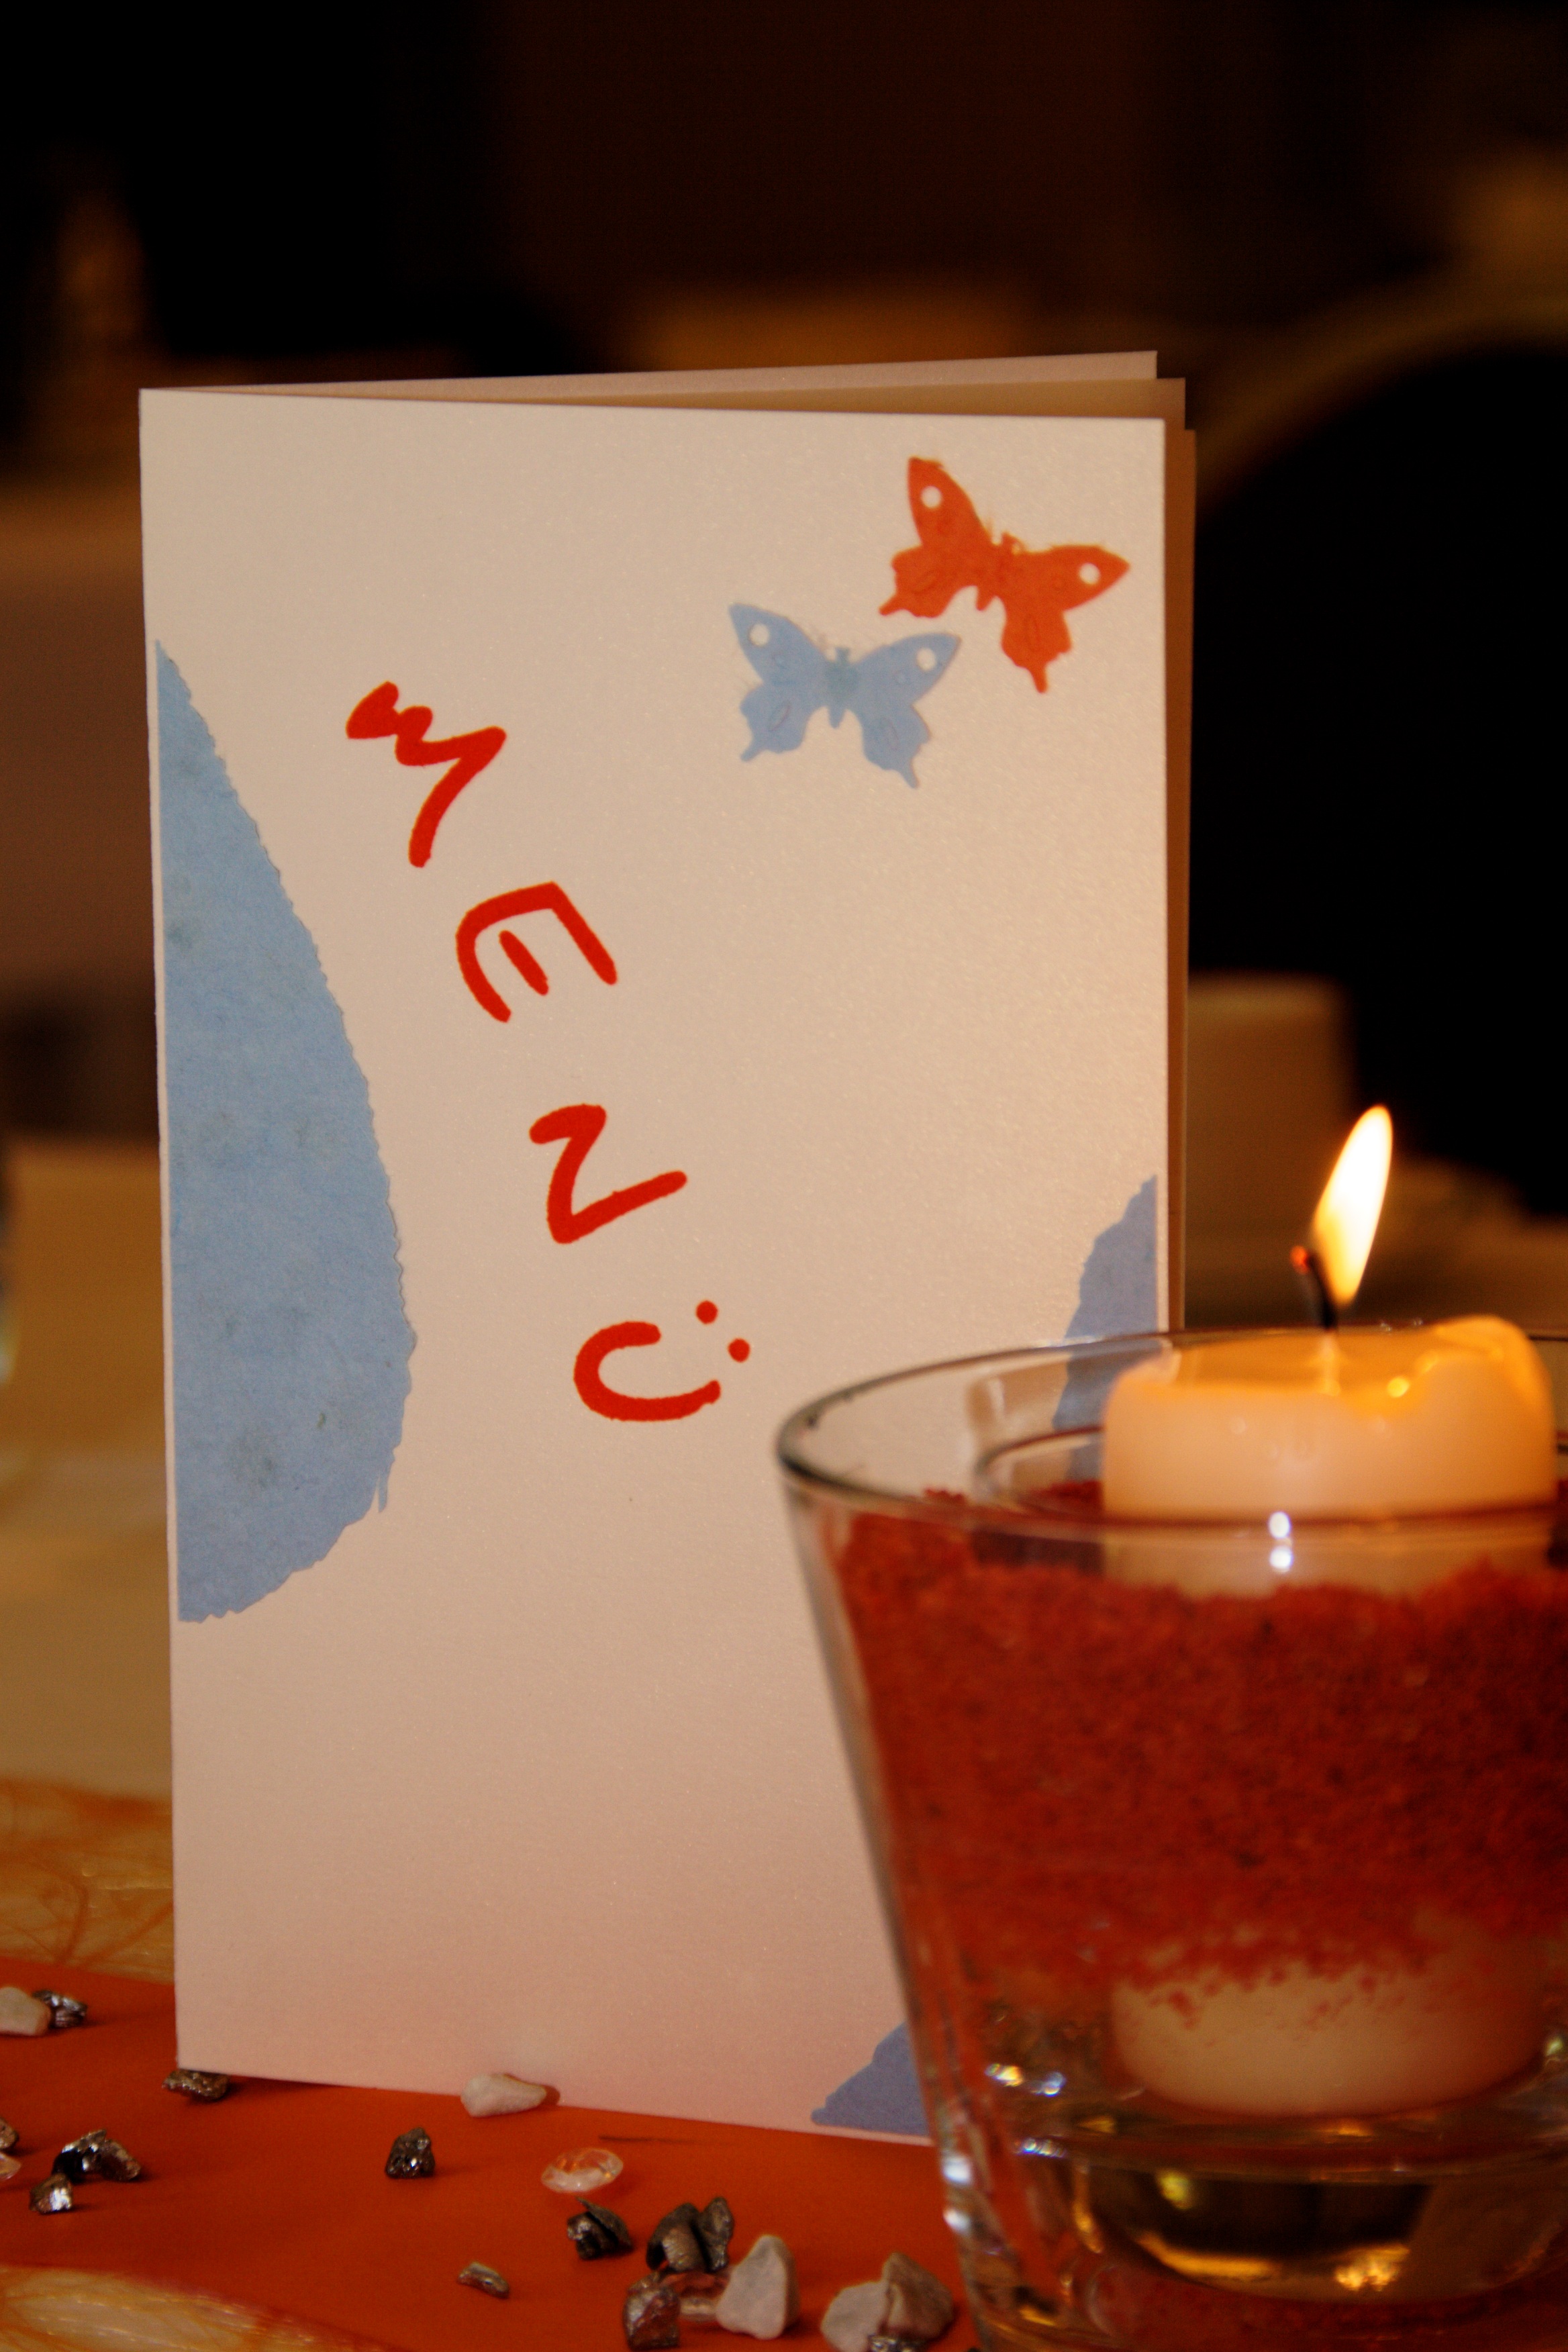
table, restaurant, red, menu, covered, candle, lighting, map, table decorations, menu cards